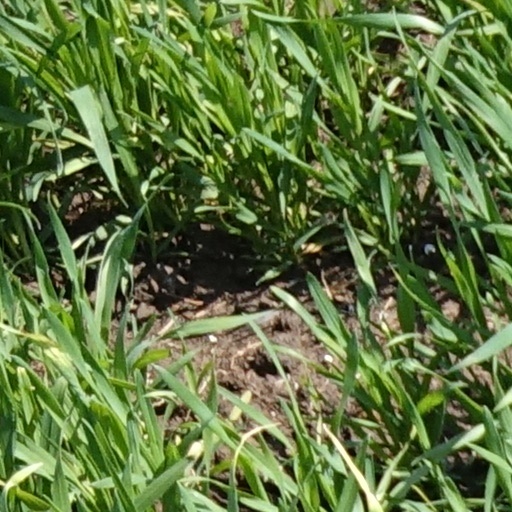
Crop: wheat